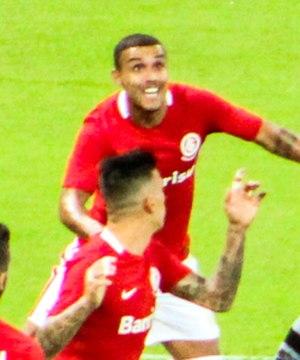
William Pottker est un footballeur brésilien né le 22 février 1993 à Florianópolis. Il évolue au poste d'attaquant.